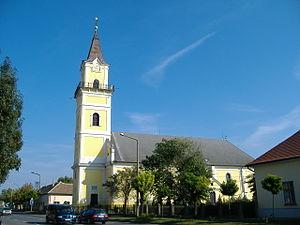
Törökszentmiklós est une ville et une commune du comitat de Jász-Nagykun-Szolnok en Hongrie.